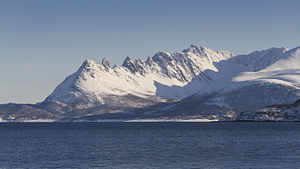
Reisafjorden
Kvænangstindan set fra Skjervøy over Reisafjorden i marts 2012
Reisafjorden er en fjord i kommunerne Nordreisa og Kvænangen i Nord-Troms i Troms og Finnmark fylke i Norge.